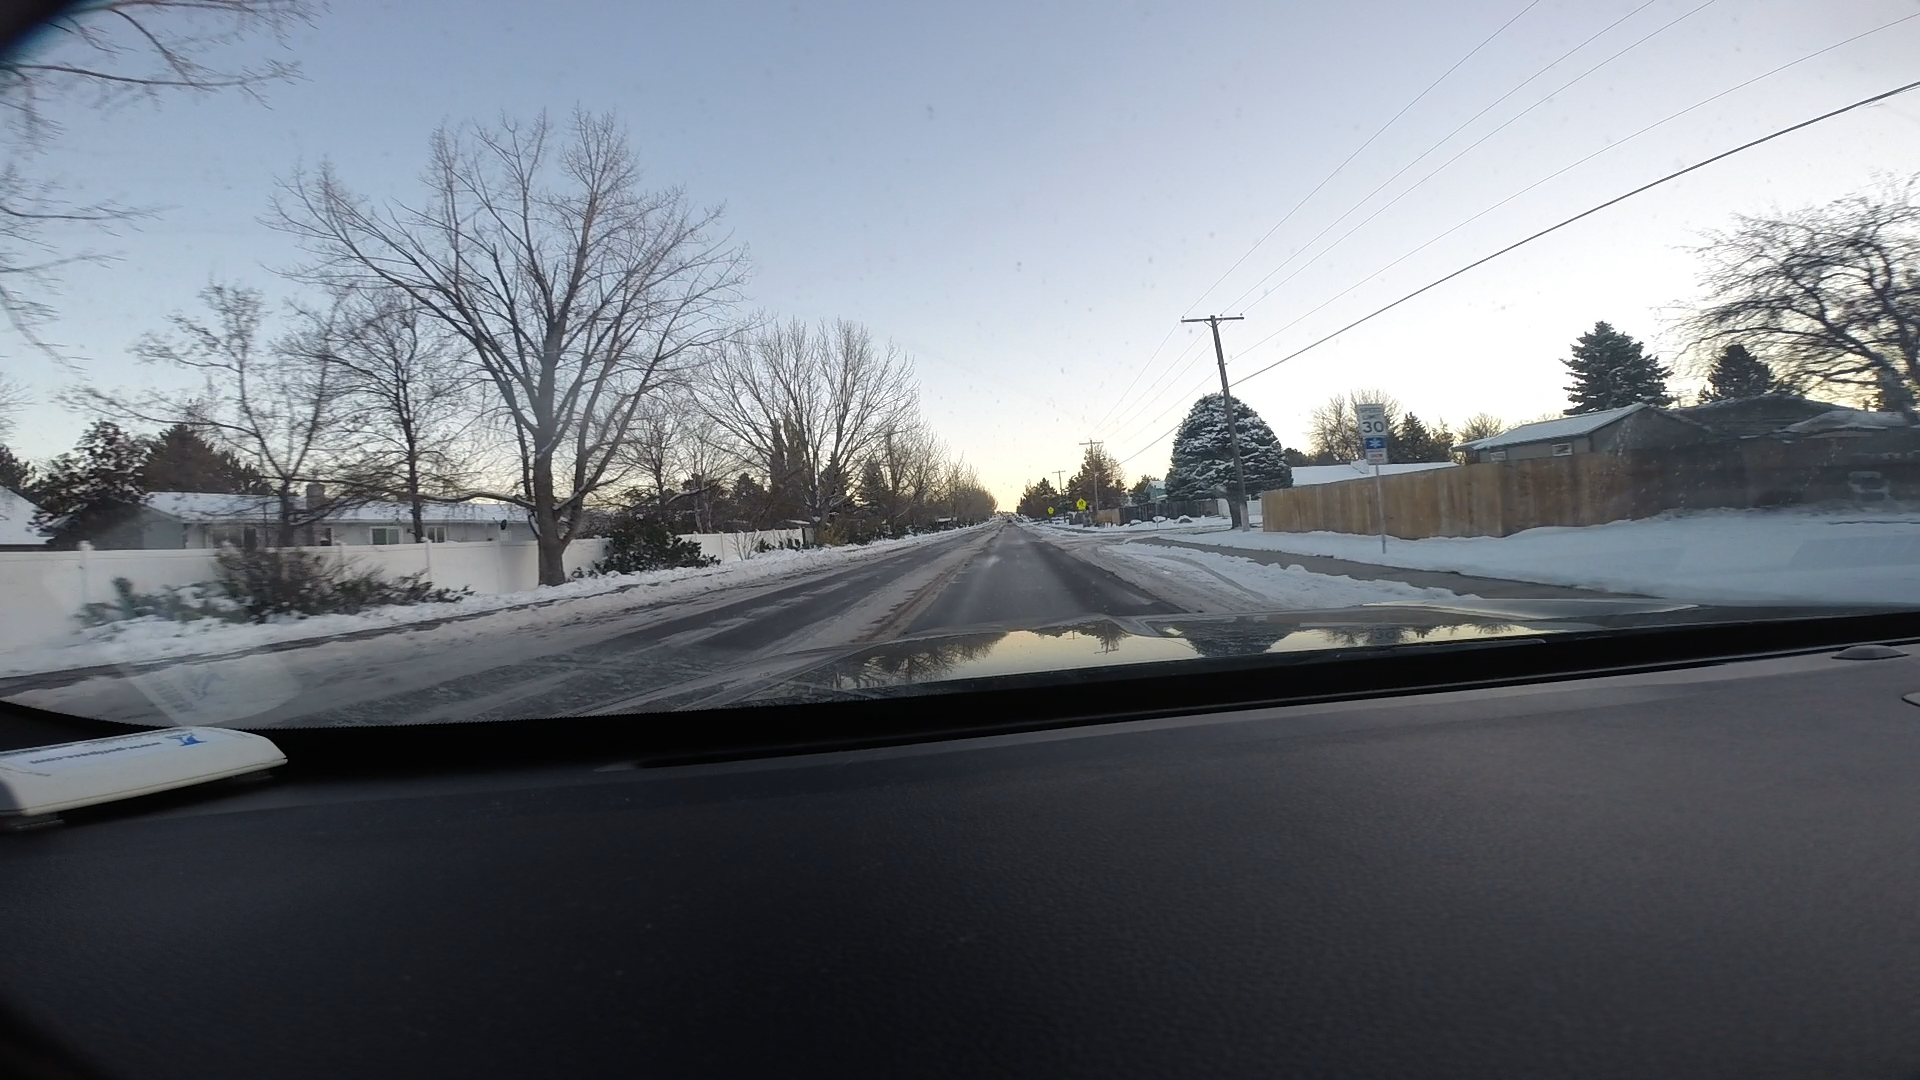
Speed limit sign label: mph30